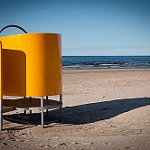
Label: sea